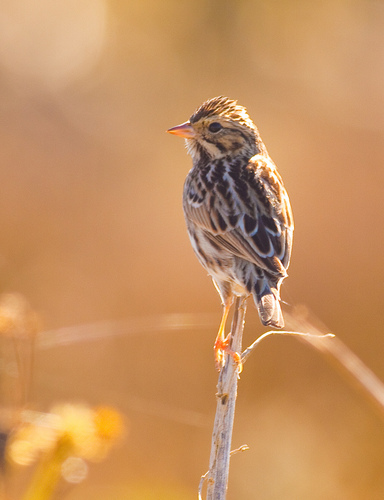
a small brown bird with white accents, orange tarsus and feet, and a very small, pointed bill.
this small bird has yellow tarsus and white stripes in its wings.
a small bird with a brown head and nape, with white and brown covering the rest of its body, and orange tarsus and feet.
this bird is brown ad white in color with a stubby beak, and brown eye rings.
this little bird has a brown speckled appearance with a short pointy bill.
the tiny bird has brown and white feathers all over its body and has orange/yellowish feet, tarsus and bill.
this bird has wings that are brown and has a yellow bill
this bird is tri-colored with a mixture of brown and cream with a beautiful accent of white around the edges of its feathers.
this bird has a crest of feathers on its crown, and its brown with white feather tips.
a smaller bird with tan, brown and white patterned plumage and ruffled crown.
Species: Savannah Sparrow